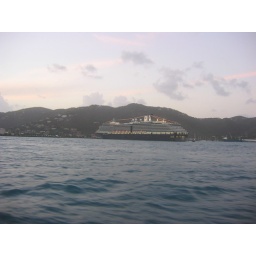
cruise ship in road town harbor